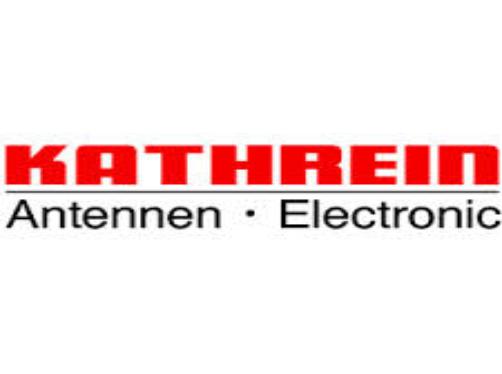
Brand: Kathrein
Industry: Electronic